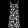
Label: Dress